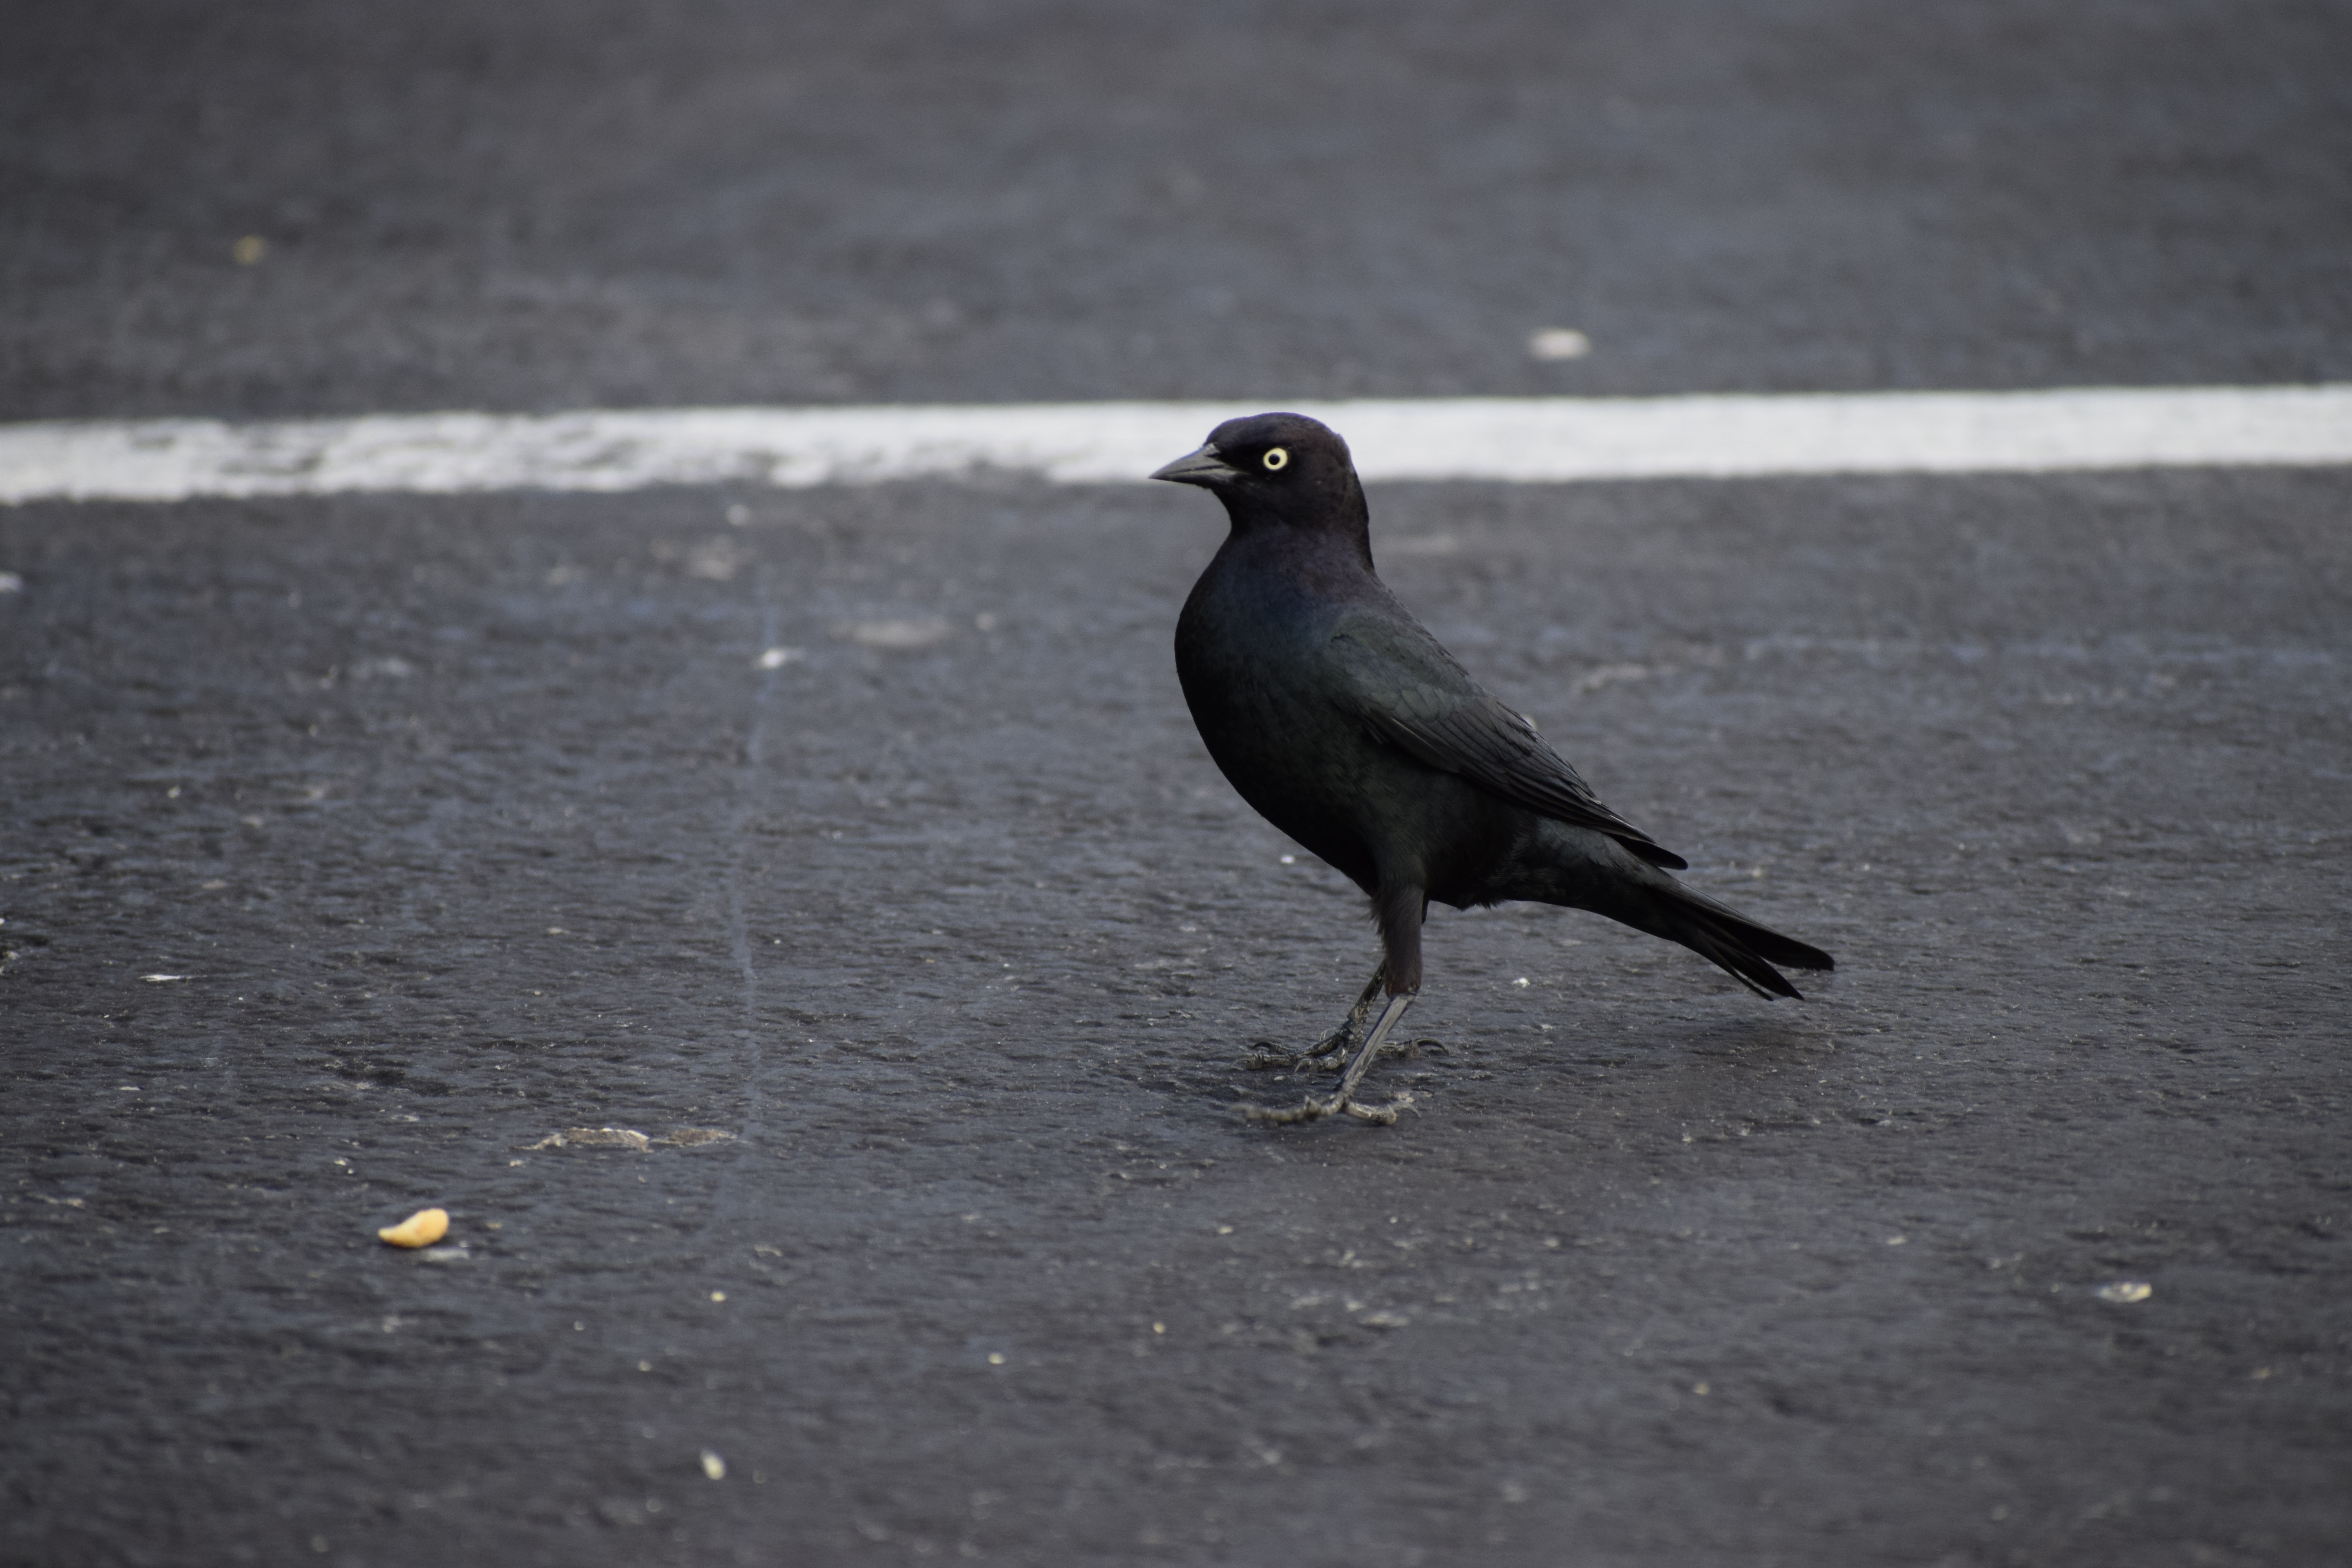
nature, bird, wildlife, beak, black, fauna, crow, vertebrate, black bird, perching bird, crow like bird